Fauna of Saskatchewan

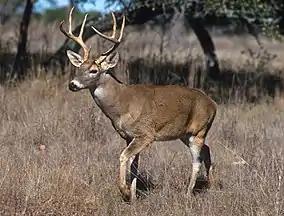
Mammal: white-tailed deer

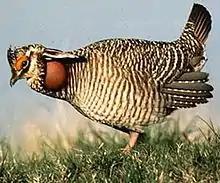
Bird: sharp-tailed grouse

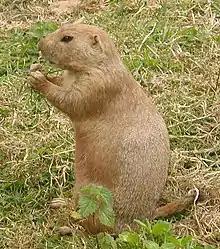
Prairie dog

The Fauna of Saskatchewan include several diverse land and aquatic animal species. From the multiplicity of invertebrates and vertebrates, two have been chosen as symbols of Saskatchewan. Cenozoic vertebrate fossils reveal the geological evolution of the interior plains and its prehistoric biogeography. Today, Saskatchewan's ecosystems range from the sub-arctic tundra of the Canadian Shield in north Saskatchewan to aspen parkland, the Mid-Continental Canadian forests in the centre of the province and grassland prairie. Fauna inhabit areas unique to their own specific and varied breeding, foraging and nesting requirements. With a large land and water area, and small population density, the ecoregions of Saskatchewan provide important habitat for many animals, both endangered and not. Naturalists observing wildlife have enumerated shrinking and growing wildlife populations. They advocate programs and methods to preserve or re-introduce endangered species and identify programs of control for outbreaks of wildlife populations. A broad diversity of wildlife habitats are preserved as parks and reserves protecting the feeding and breeding grounds of protected and indigenous fauna of Saskatchewan.